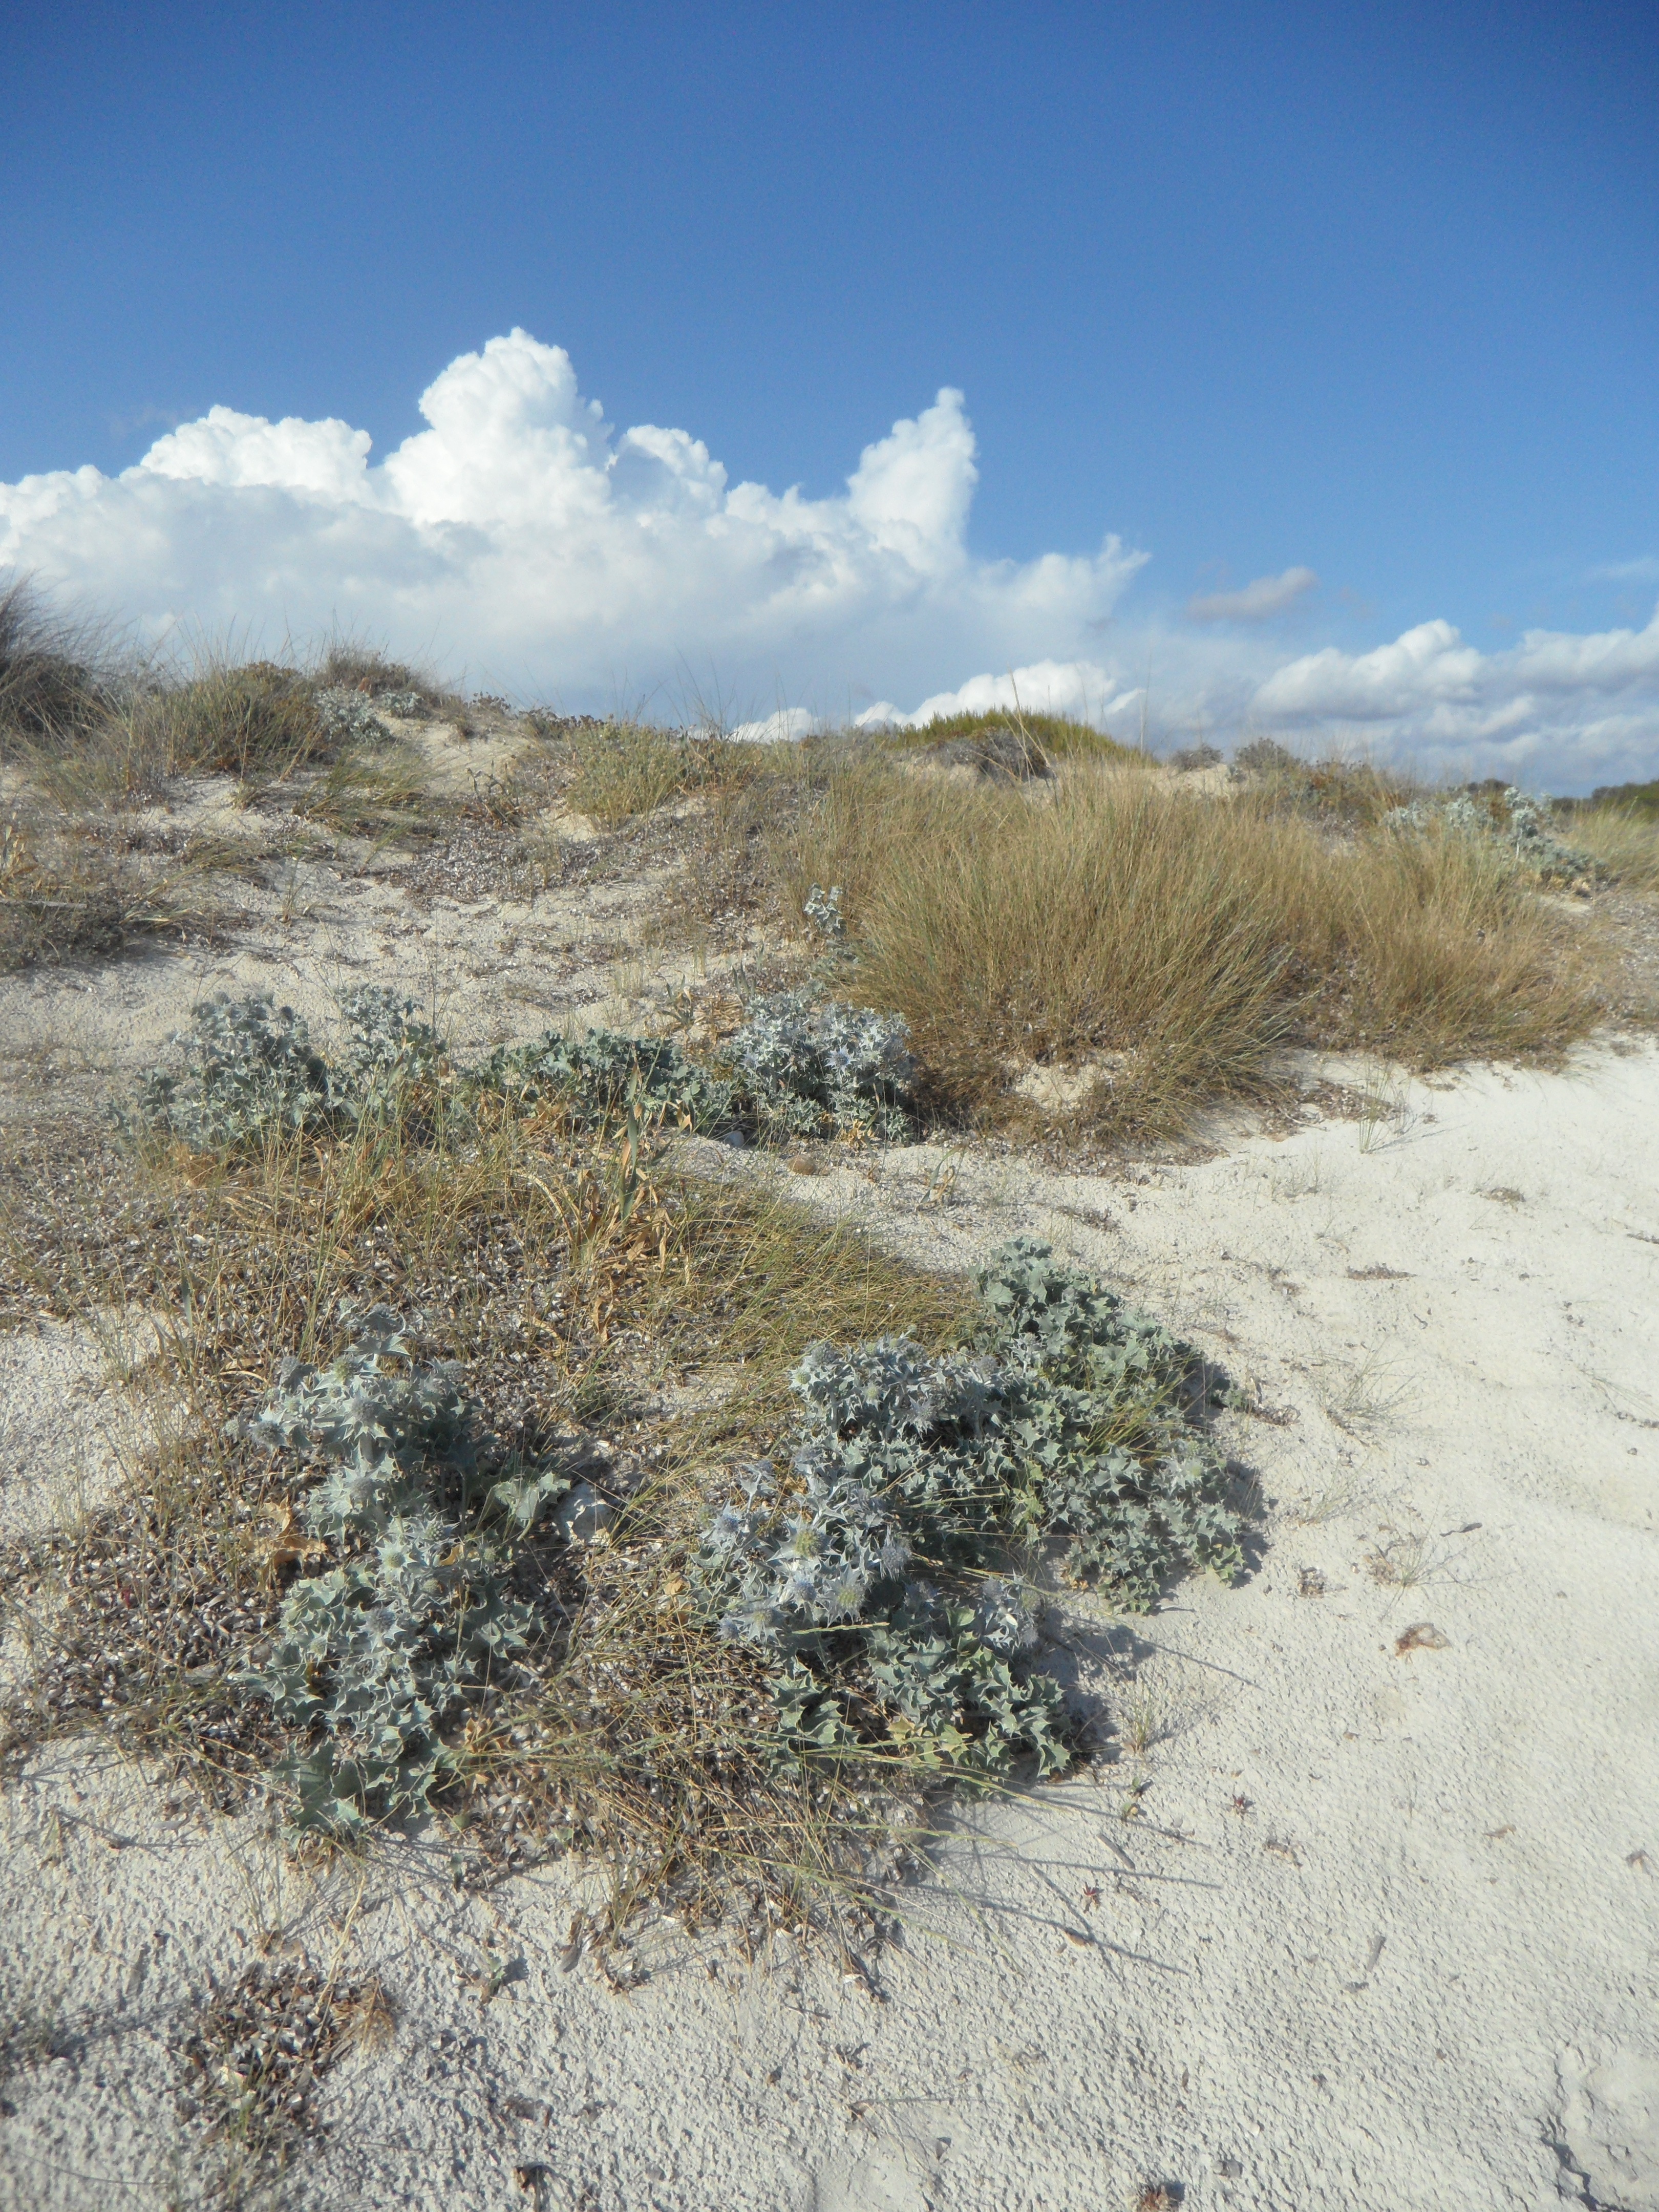
landscape, coast, nature, sand, rock, horizon, wilderness, mountain, snow, hill, dune, summer, mediterranean, holiday, empty, rest, terrain, ridge, sandy, dunes, geology, badlands, plateau, mallorca, quiet, habitat, silent, ecosystem, tundra, grasses, steppe, fouling, landform, by the sea, dune landscape, dune vegetation, natural environment, geographical feature, aeolian landform